Handwashing in Judaism

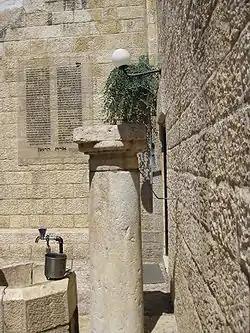
A sink for ritual hand-washing at the entrance to the Ramban Synagogue.

According to the "Shulchan Aruch", a person should wash both hands before prayer. This hand washing does not require a cup (or similar vessel), though many have the custom to use a cup. No blessing is recited on this washing. If water cannot be obtained, the hands may be cleaned differently.